Princess Marie Louise of Schleswig-Holstein

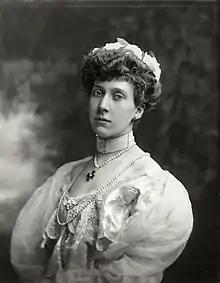
Portrait by James Lafayette,

Princess Marie Louise of Schleswig-Holstein (Franziska Josepha Louise Augusta Marie Christina Helena; 12 August 1872 – 8 December 1956) was a granddaughter of Queen Victoria.